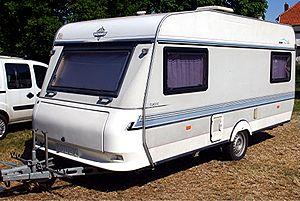
Une remorque est un véhicule que l'on attelle à un autre véhicule, dit tracteur, pour le déplacer.